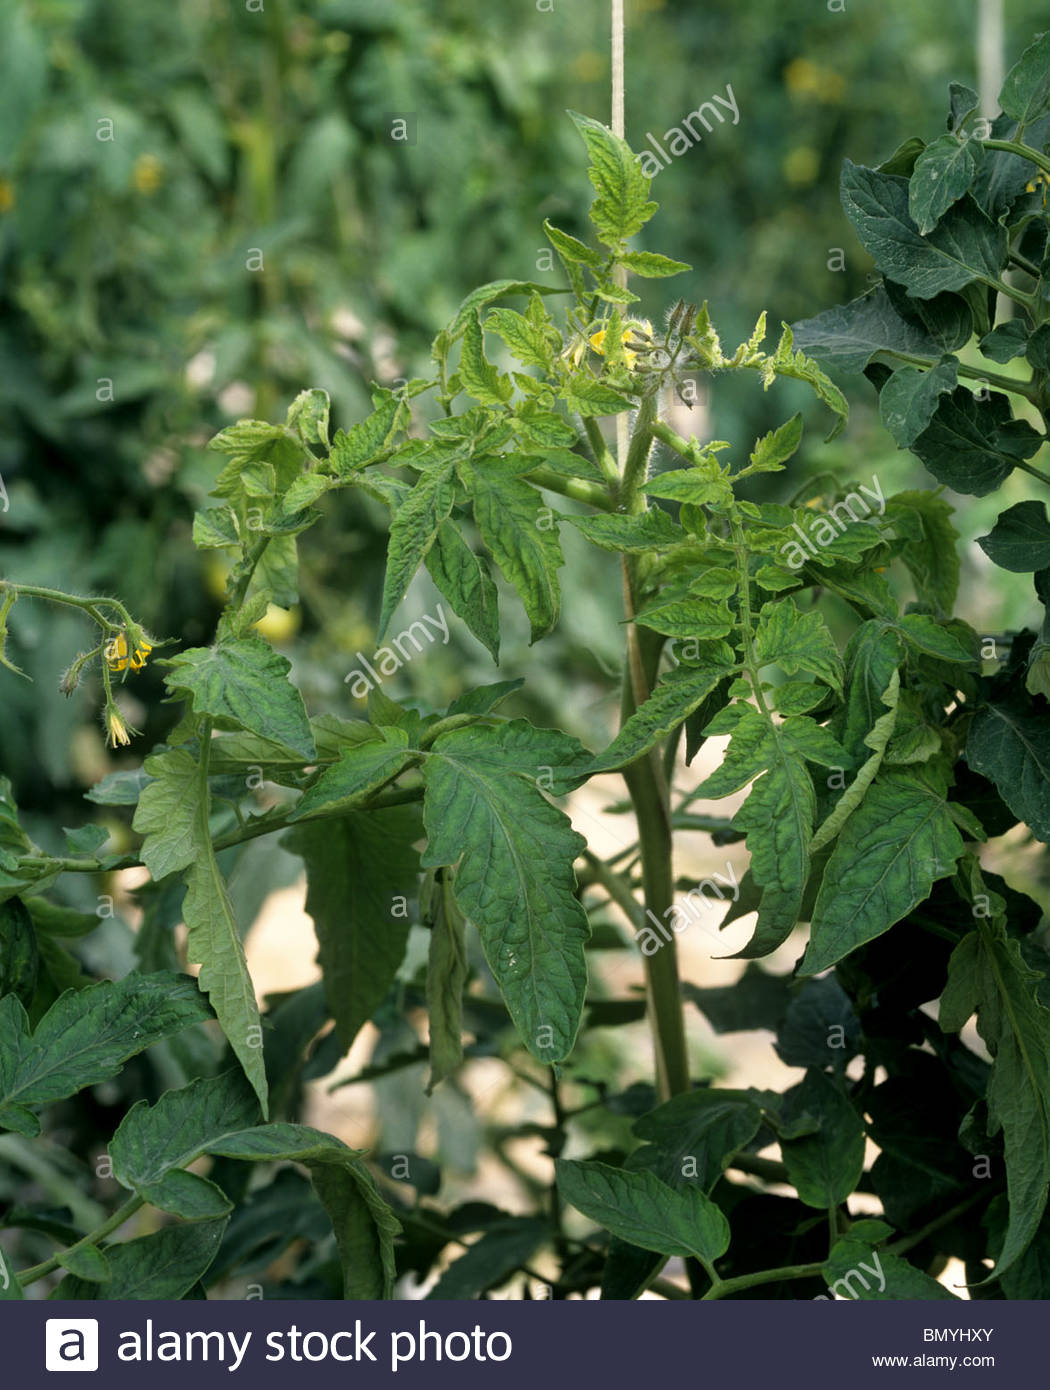
Labels: Tomato leaf yellow virus, Tomato leaf yellow virus, Tomato leaf yellow virus, Tomato leaf yellow virus